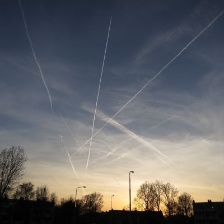
Cloud type: Contrail